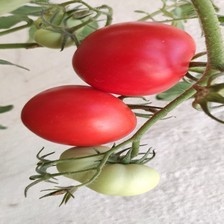
Label: tomato